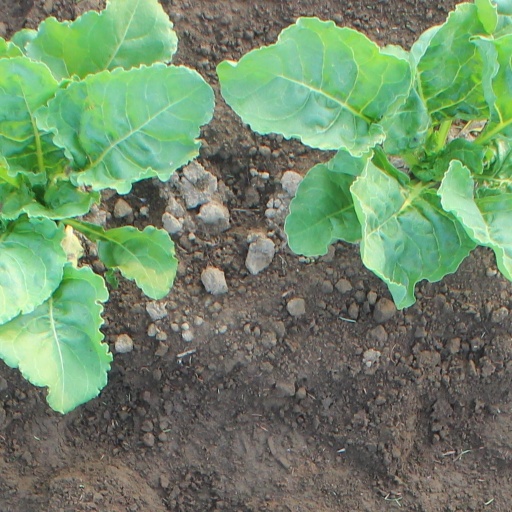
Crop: sugar beet